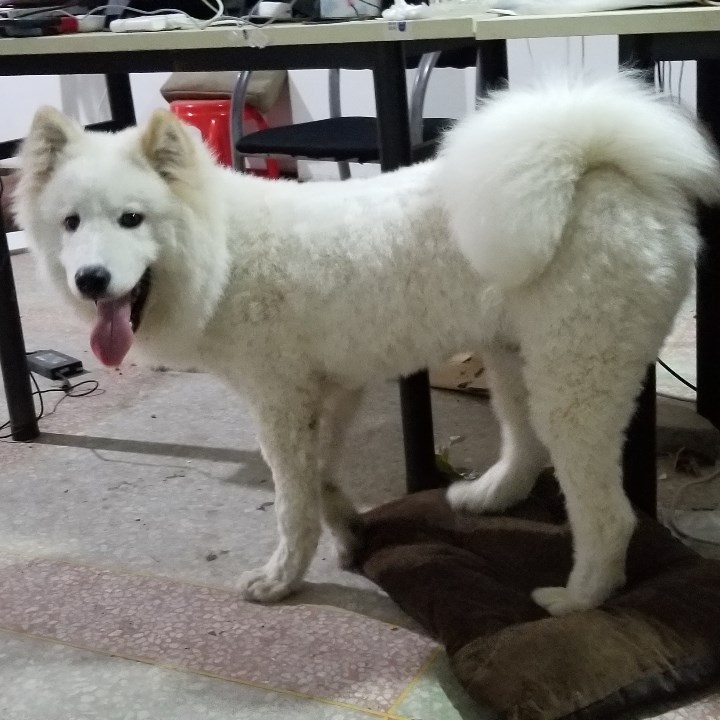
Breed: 2192-n000088-Samoyed